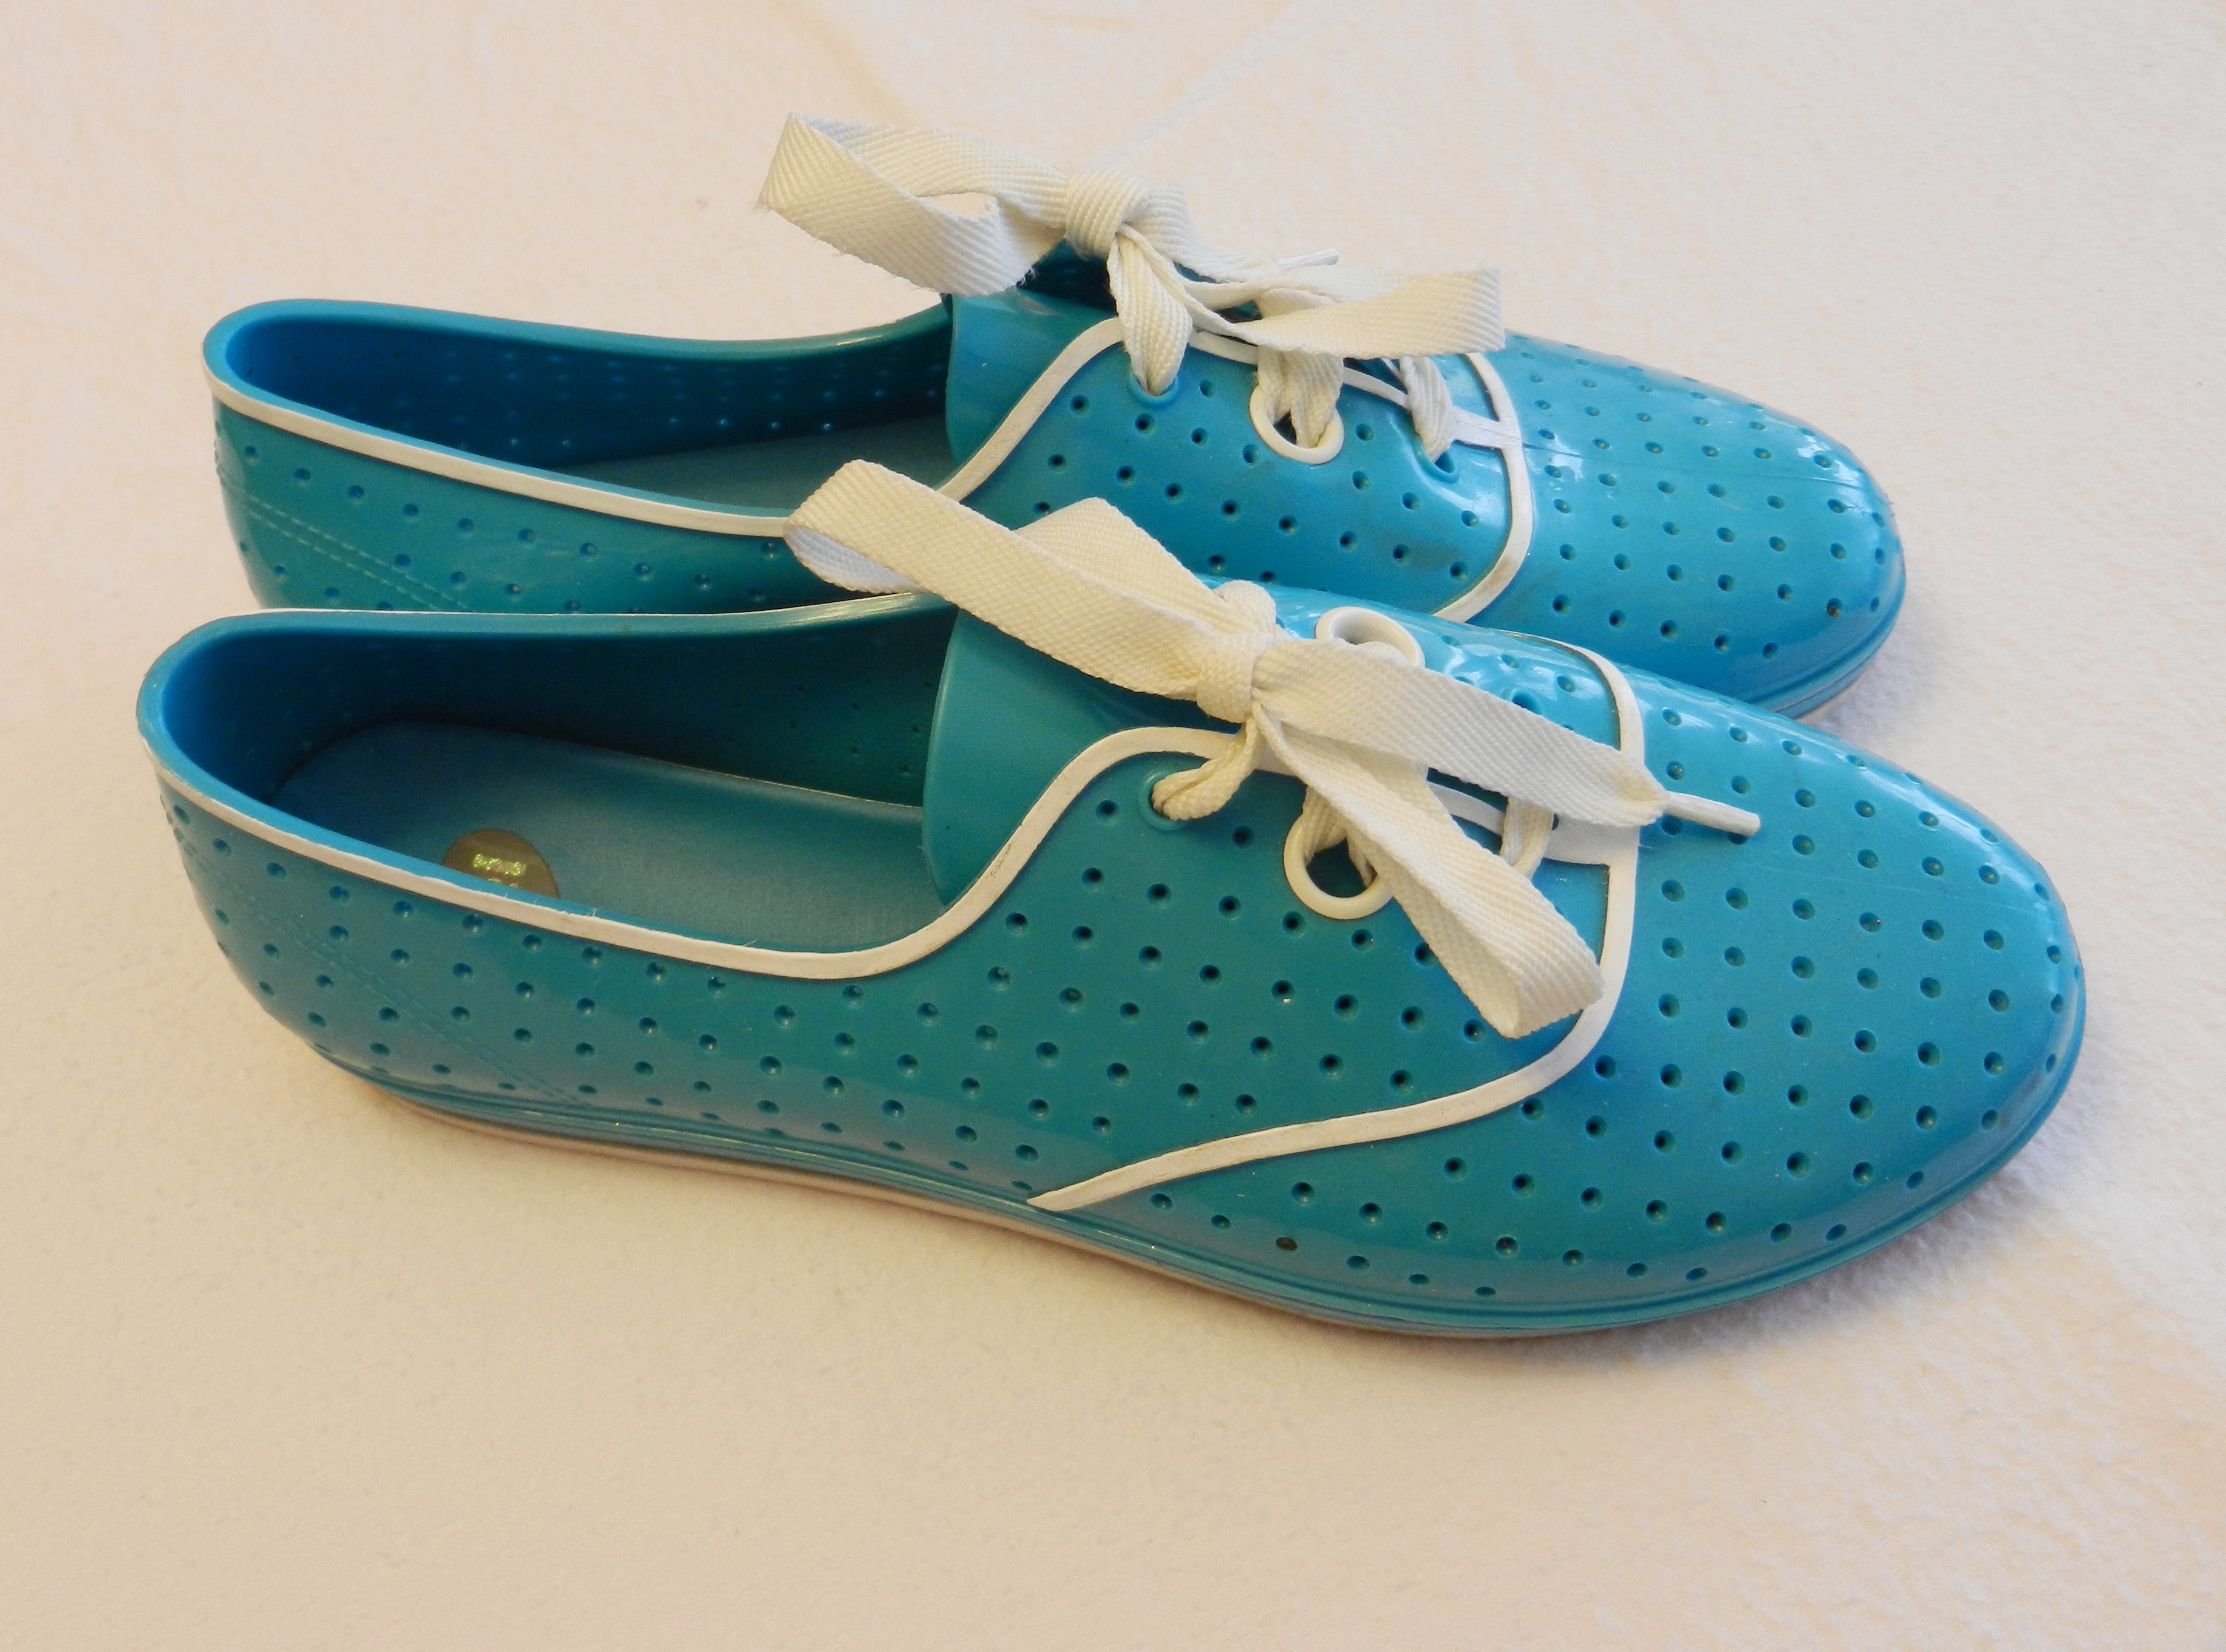
shoe, sport, leather, pattern, green, fashion, blue, shoes, laces, aqua, turquoise, sports, sneakers, footwear, sports shoes, women's shoes, lacie, a codline, outdoor shoe